Machiya

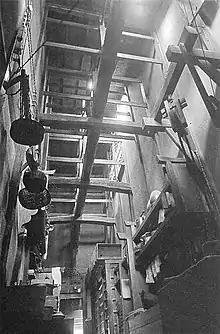
over the

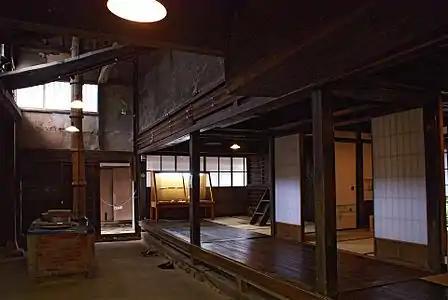
View from over the wood-floored into the row of rooms alongside

The typical Kyoto is a long wooden home with narrow street frontage, stretching deep into the city block and often containing one or more small courtyard gardens, known as . incorporate earthen walls and baked tile roofs, and are typically one, one and a half or two stories high, occasionally stretching to three stories. The front of the building traditionally served as the retail or shop space, known as , typically having sliding or folding shutters that could open to display goods and wares. The plot's width was traditionally an index of wealth, and typical plots would be just wide but deep, leading to the nickname (鰻の寝床), or 'eel beds'.